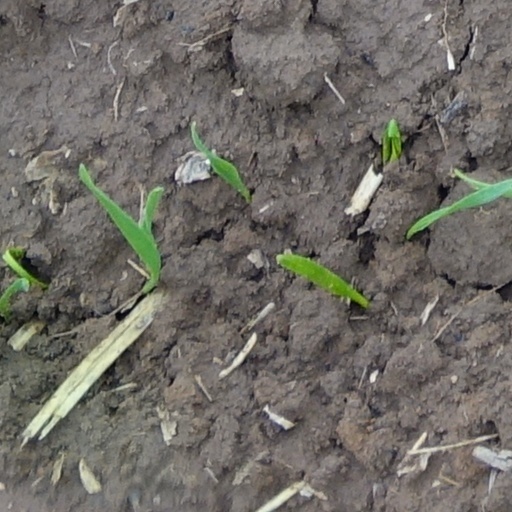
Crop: wheat